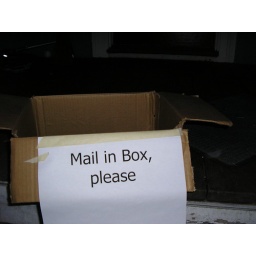
We get our mail in a slot in the front door. New house has a box at the curb.